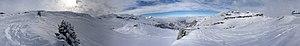
Panorama 360° du domaine skiable de Flaine, depuis la piste Almandine, pris le 28 janvier 2012 vers 12h.
Flaine est une station de sports d'hiver française créée en 1968, dans le cadre du Plan neige de 1964, située sur le territoire des communes de Magland et d'Arâches-la-Frasse, dans le département de la Haute-Savoie.